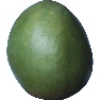
Label: mango